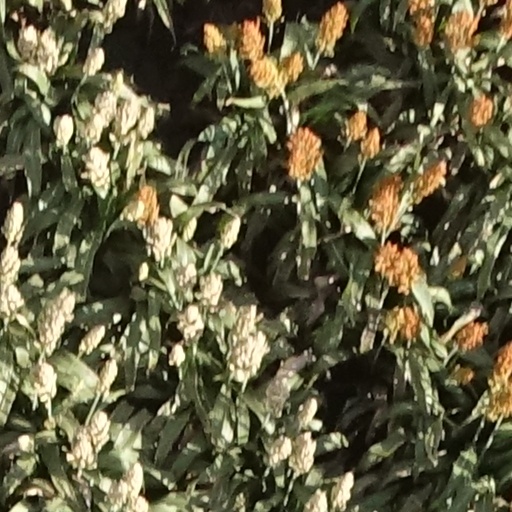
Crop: sorghum